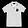
Label: T - shirt / top